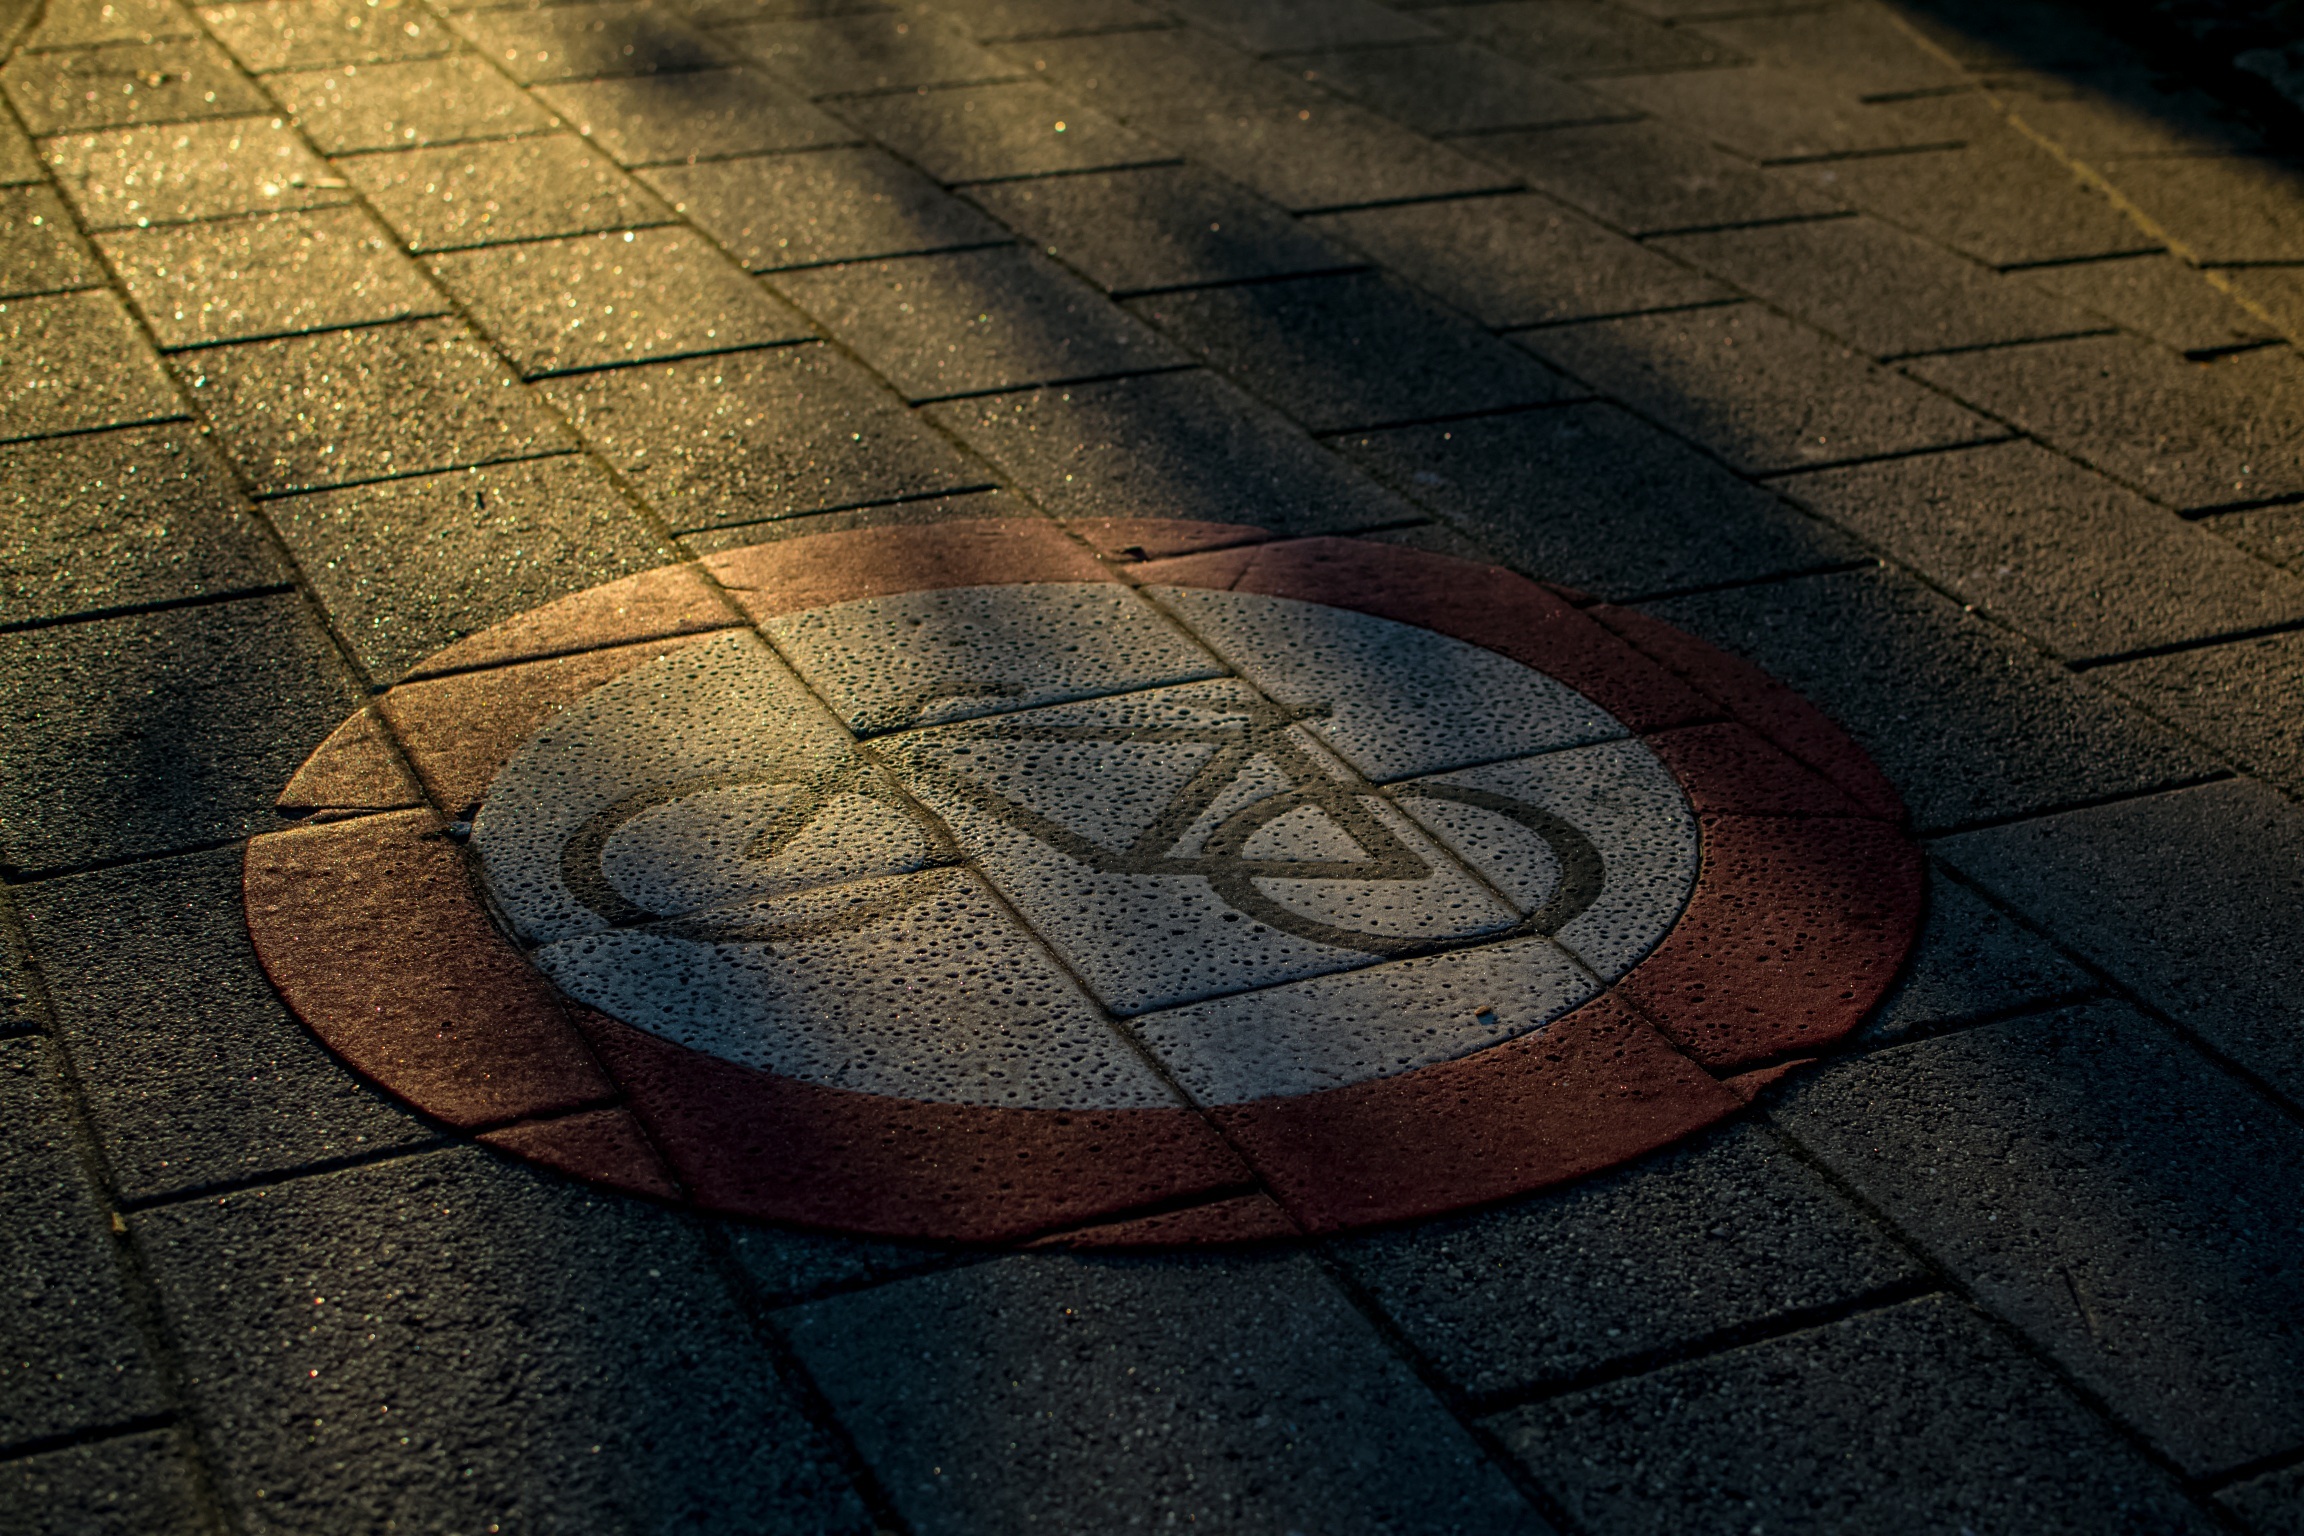
light, sun, texture, leaf, floor, number, bike, wall, line, reflection, red, color, shadow, darkness, blue, brick, circle, note, symmetry, shield, shape, directory, screenshot, bicycle path, flooring, signposts, trend setting, shadow play, wise direction, path direction, road surface, weganzeiger, bike shield, cycle path sign